Eyal Krim

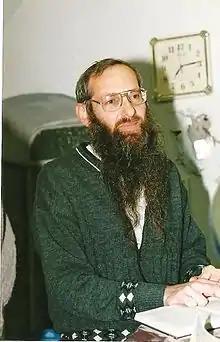
Rabbi Krim as head of Ateret Yerushalayim mechina, 1998

Krim grew up in Givatayim, Israel, and studied at Yeshivat Bnei Akiva. In August 1975, after he was drafted into the IDF, he volunteered as a paratrooper in the Paratroopers Brigade, and in 1985 he became an infantry officer after completing Officer Candidate School. He served as a platoon leader in the 202 Paratroop Battalion, and as a company commander.